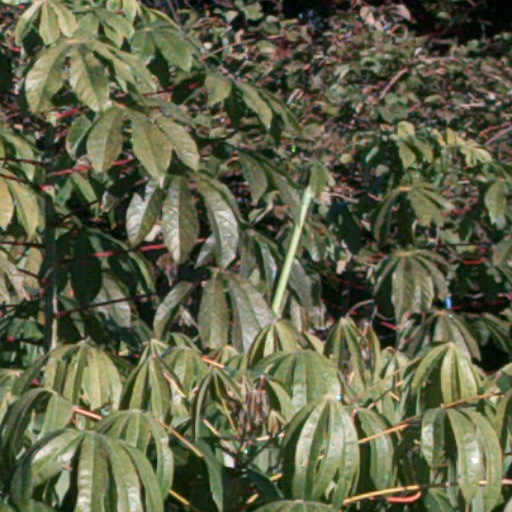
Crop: cassava